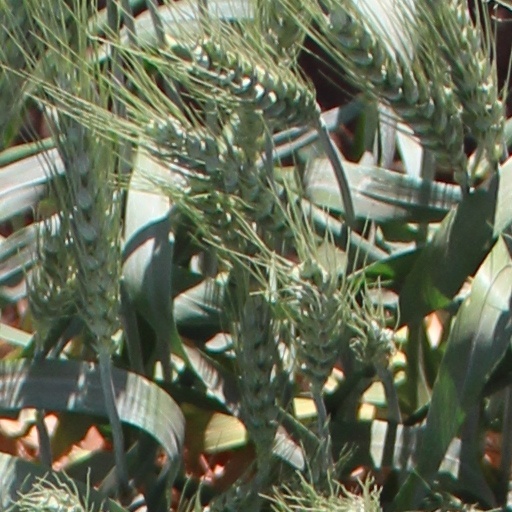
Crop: wheat